Mr. Driller Drill Spirits

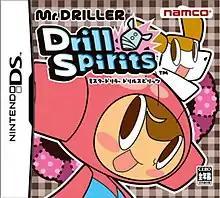
Japanese packaging artwork

is a 2004 puzzle video game developed and published by Namco for the Nintendo DS. Controlling one of six characters, the player must make it to the bottom of each stage by destroying, colored formations of blocks while preventing their oxygen meter from depleting. Multiple different gamemodes are present, including a single-player campaign, a time-attack mode, and a competitive multiplayer mode. It is the sixth entry in the "Mr. Driller" series.